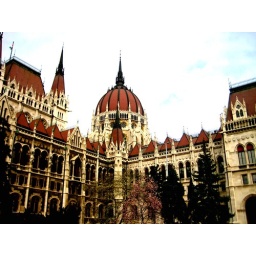
within castle walls